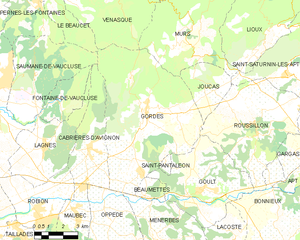
Gordes
Kort over kommunen
Kort over kommunen
Gordes er en fransk landsby og kommune i departementet Vaucluse i regionen Provence-Alpes-Côte d'Azur.